H.W. Ambrose House

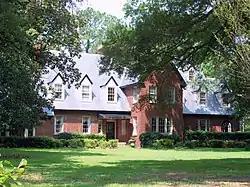
H.W. Ambrose House, June 2010

H. W. Ambrose House, also known as Dunmeade, is a historic home located at Conway in Horry County, South Carolina. It was built from 1924 to 1926, and is a large two-and-one-half-story, cruciform plan, brick residence in the Tudor Revival style. It features a steeply-pitched gable roof sheathed in slate. Also on the two-acre property are a garage and pool house. The house has seven bedrooms, five bathrooms, eight fireplaces and a third floor once used for a school.